Woodblock printing on textiles

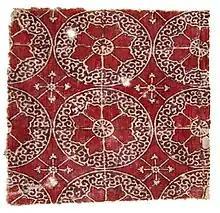
Textile fragment, 24 cm x 21 cm, made circa 1545 - 1645 AD. Produced in India for export, found in Fustat, Egypt. The brown colored pattern is formed by the use of a mordant applied to the ground cloth with a single stamp. The red dye was then painted on. The outline of the square block, forming four quarter circles with the star shape in the middle, is faintly visible.

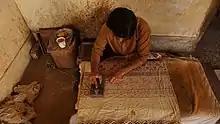
Block printing

Printing patterns on textile is closely related to other methods of fabric manipulation, such as by painting, dyeing, and weaving.